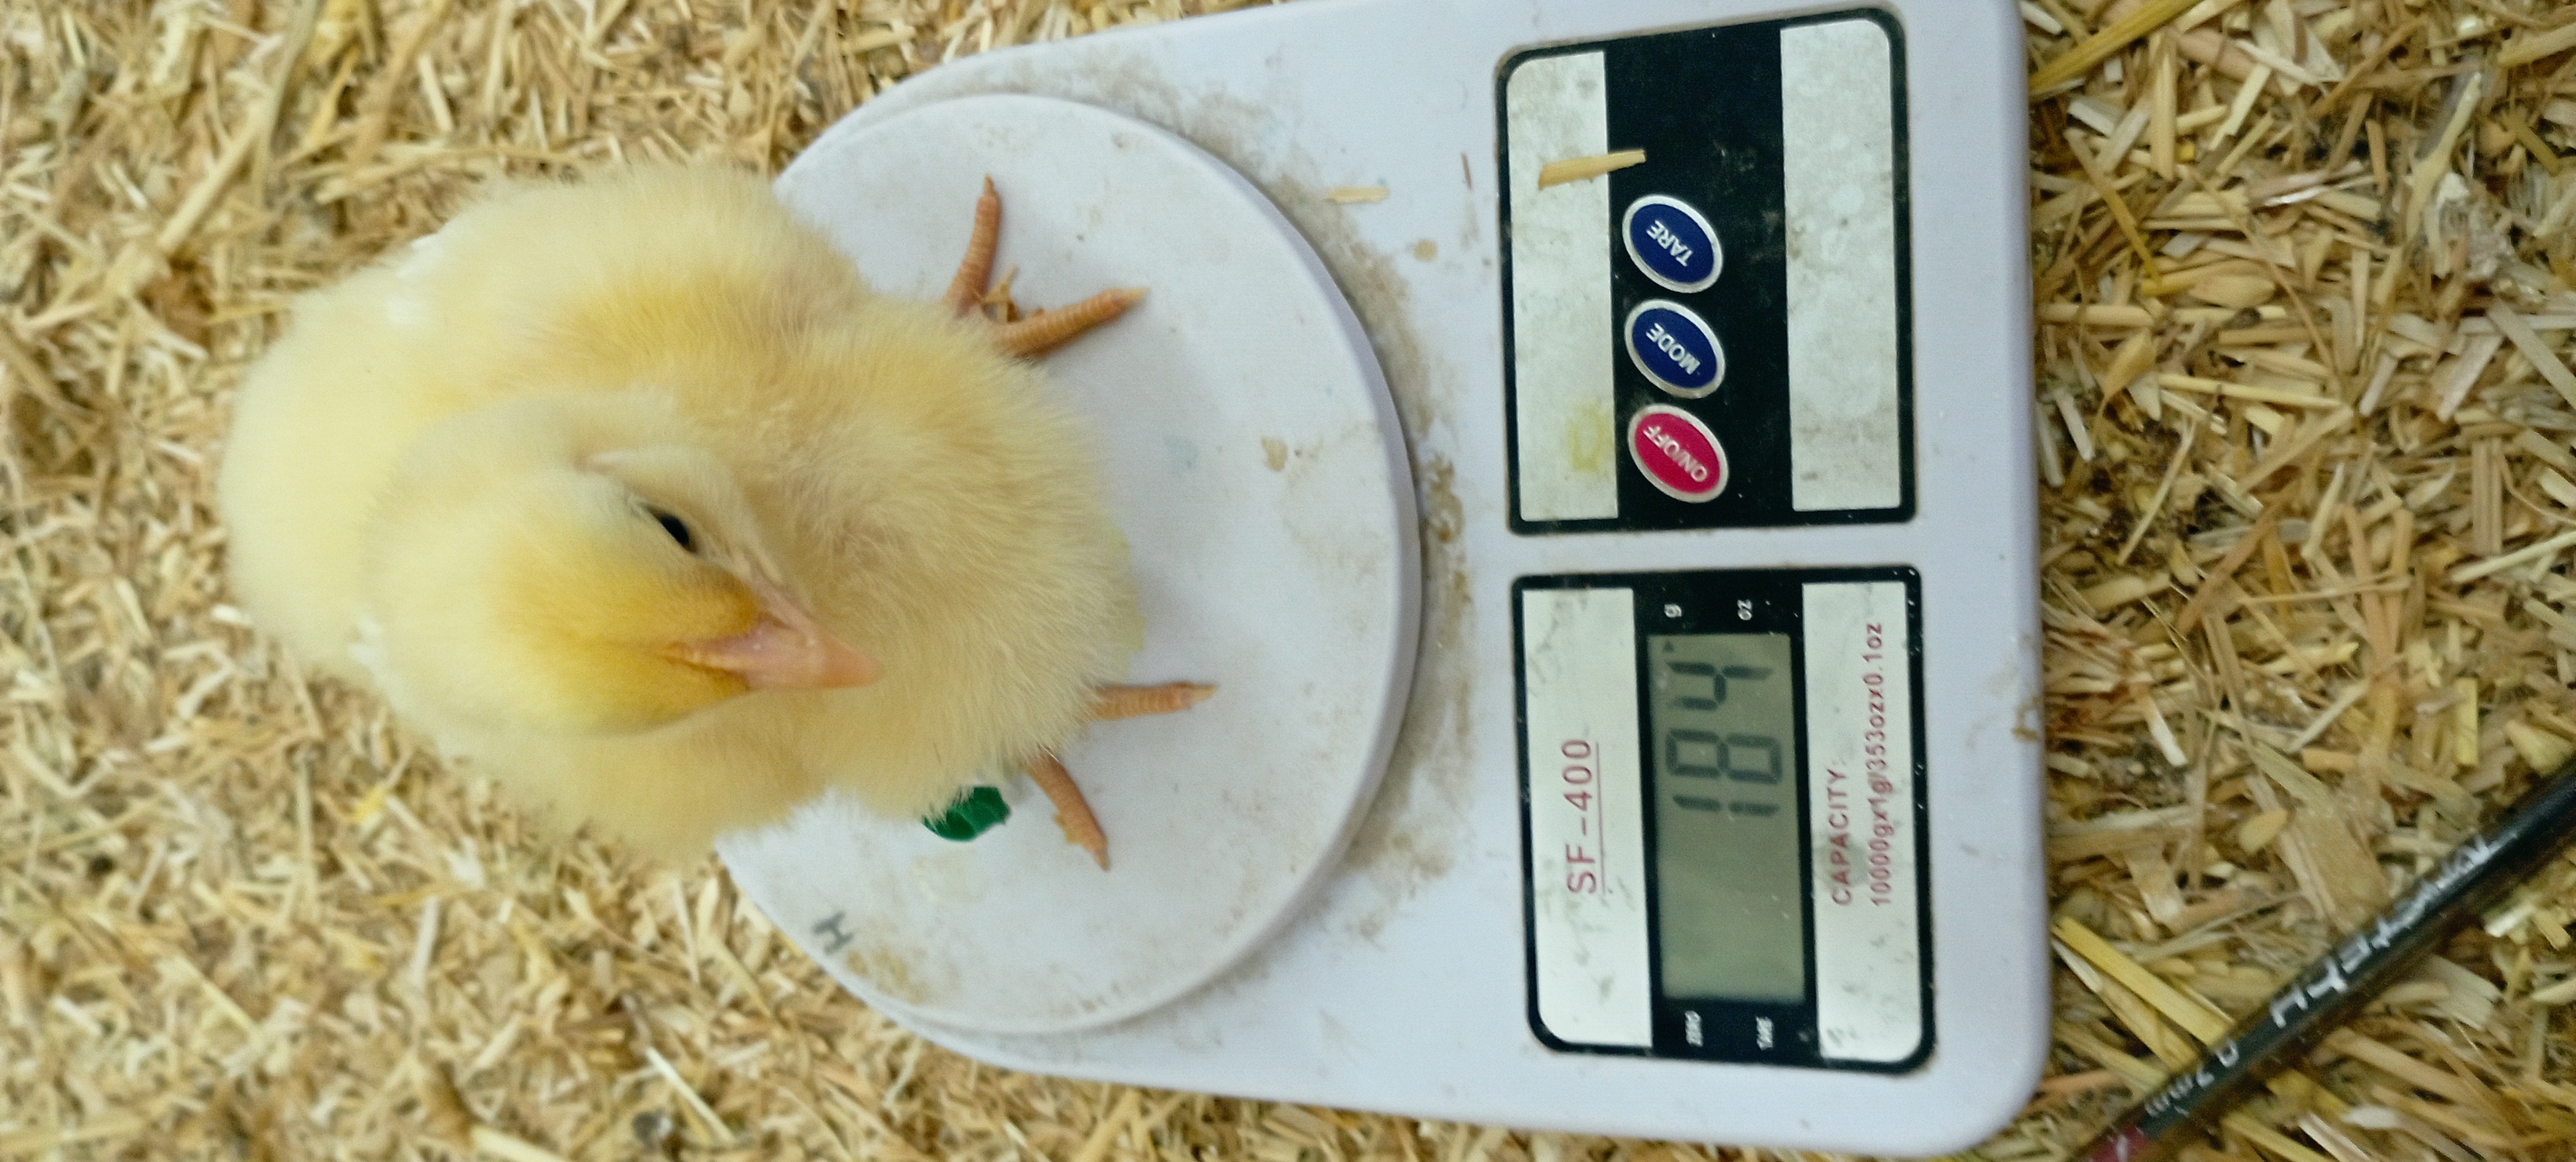
Weight: 184 g